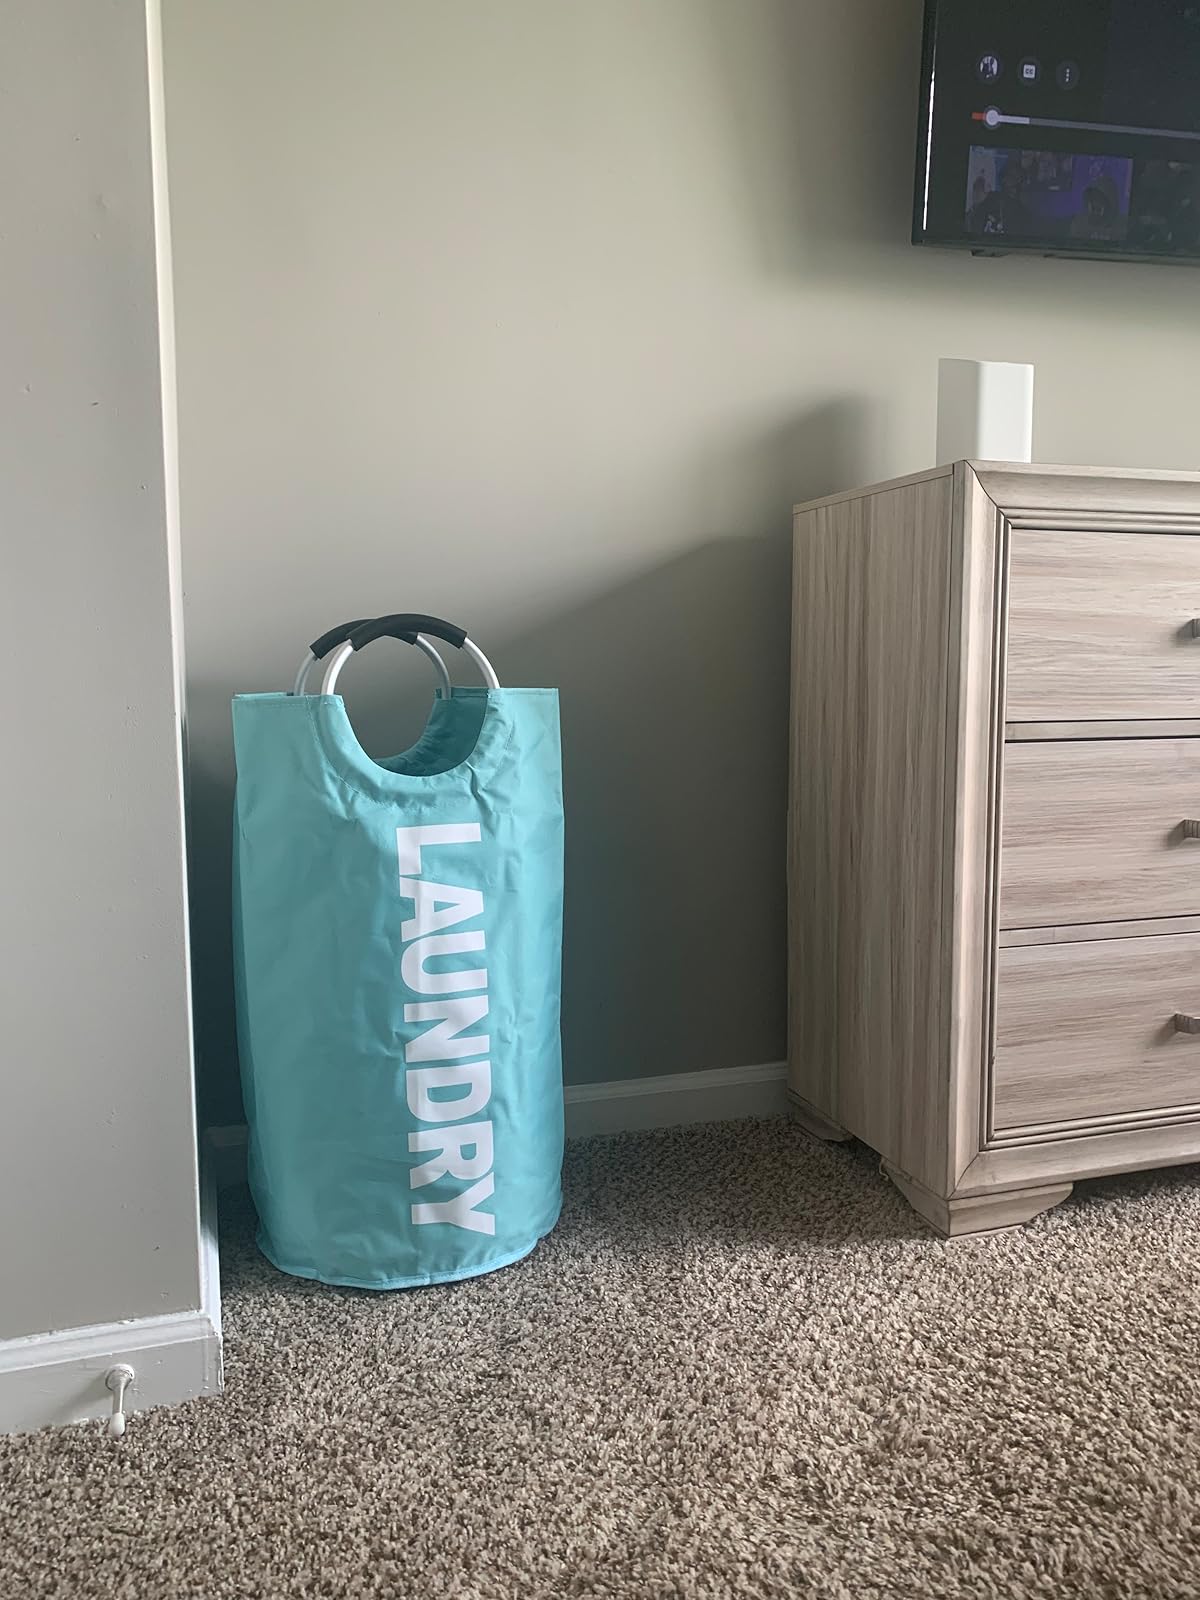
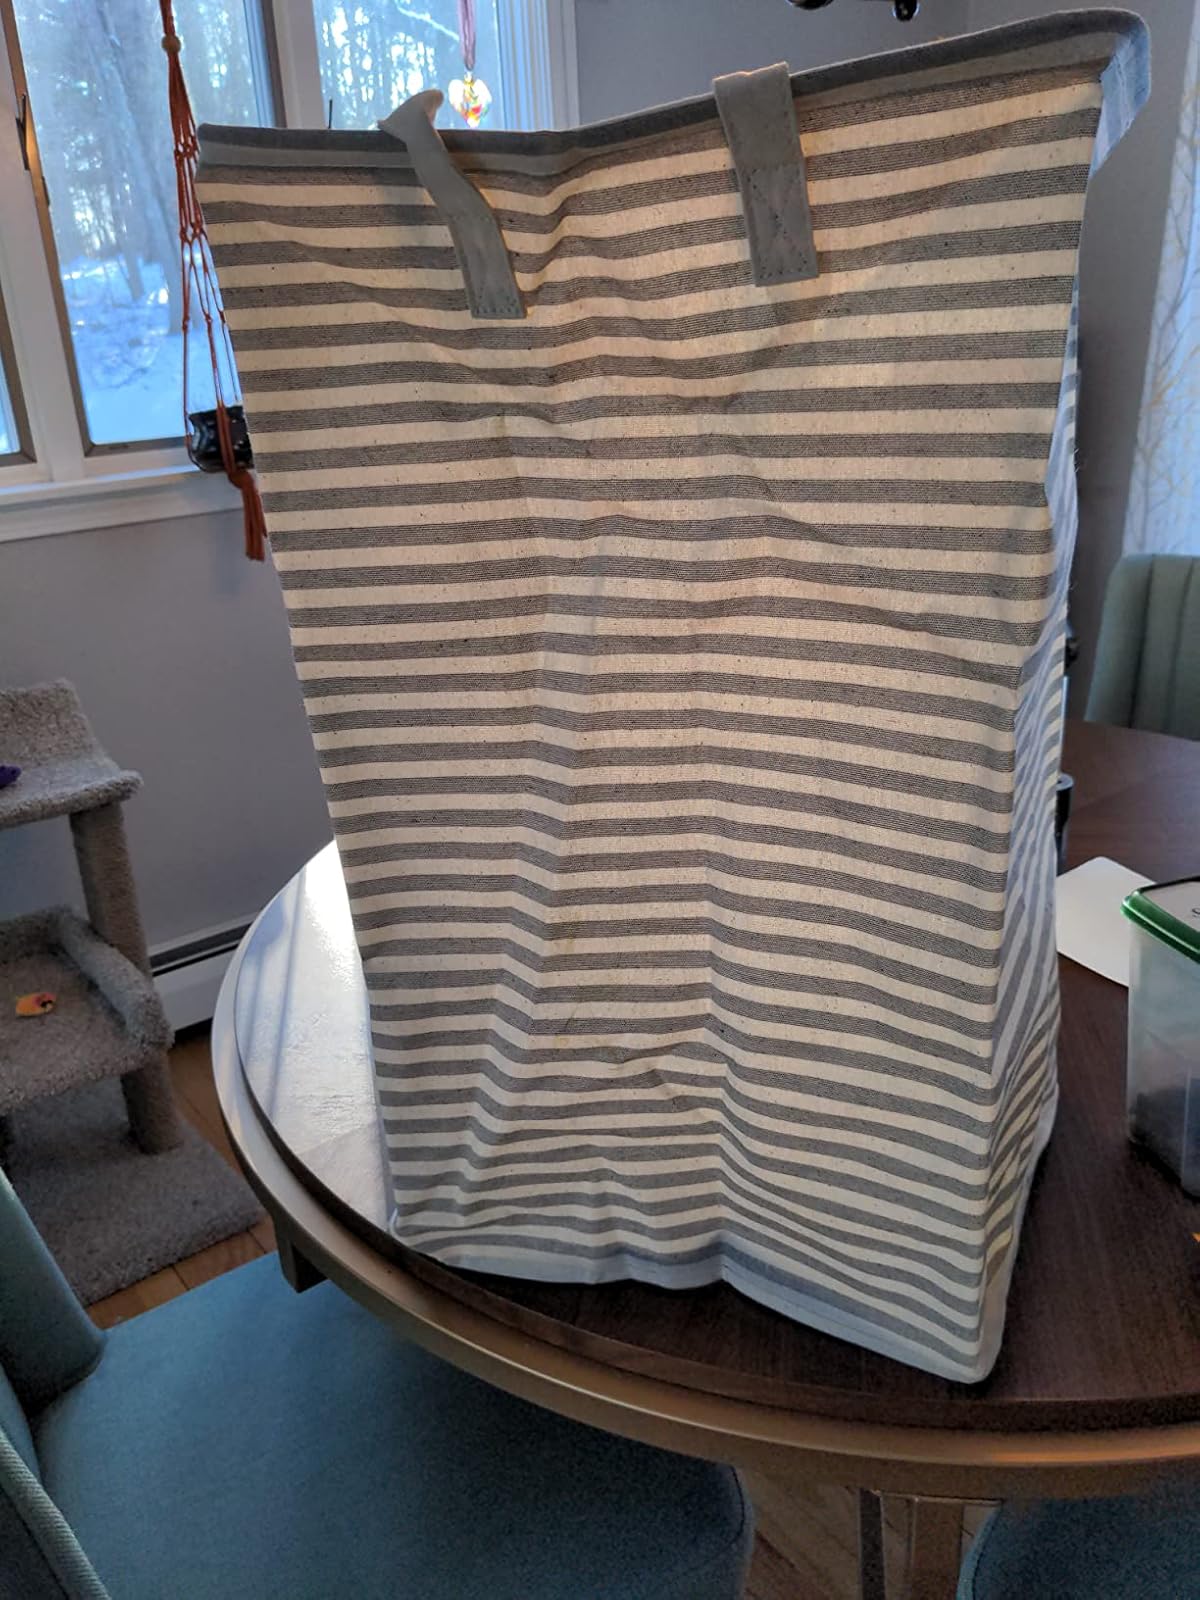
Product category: items_hamper
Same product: no